M1895 Colt–Browning machine gun

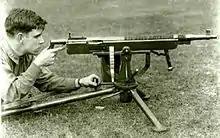
One of the later versions of the Colt-Browning M1895 machine gun is demonstrated by Captain (later Major General) Julian Hatcher. The gun is shown mid-action, with the operating lever extending downward below the front of the barrel.

The earliest prototype developed by Browning in fall 1889 was a .44-40 black powder cartridge rifle, weighing under 12 pounds (5.4 kg). This version placed the operating lever at the front of the barrel, and was acted on directly by the muzzle blast. An improved design was offered to Colt in 1892. The lever was moved rearward, and power was supplied by a gas port about six inches (15 cm) back from the muzzle.